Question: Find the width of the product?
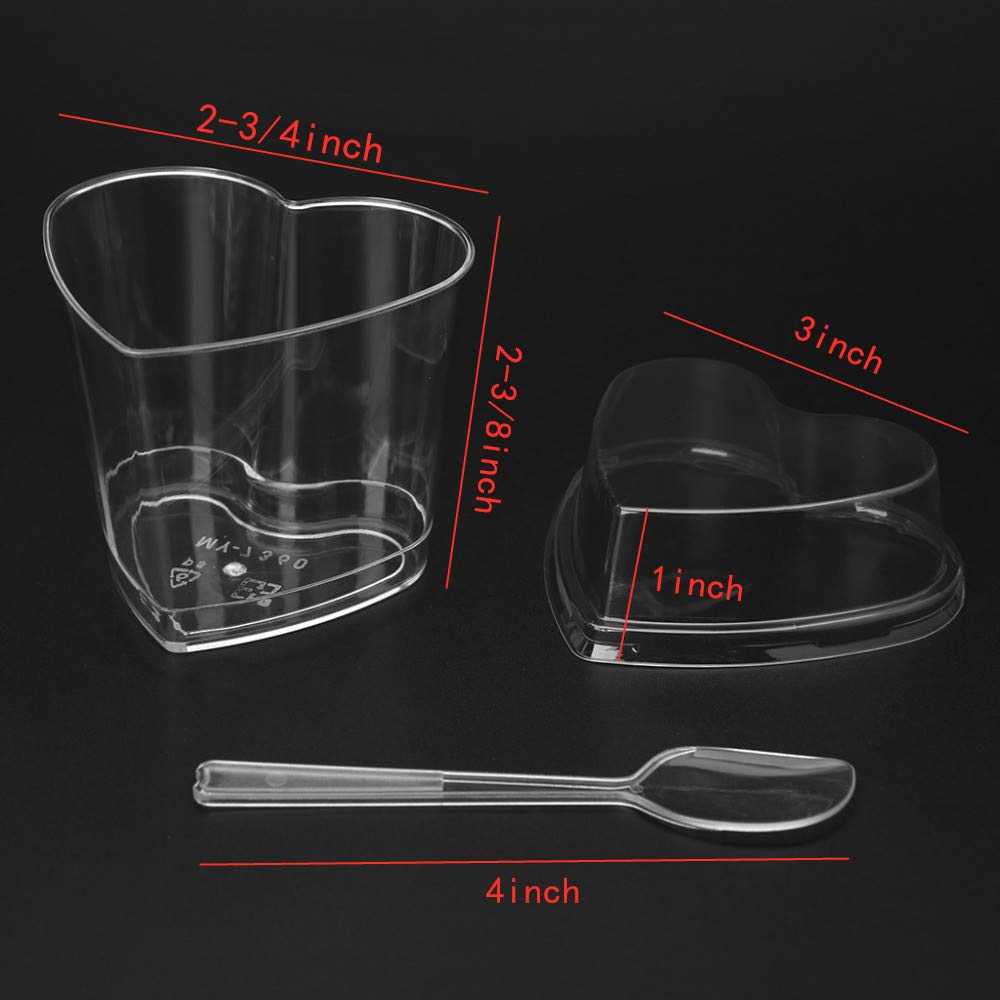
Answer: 4.0 inch